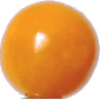
Label: physalis